University of British Columbia

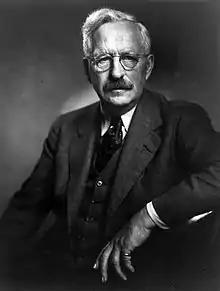
Henry Marshall Tory set up the college in 1906

Before the University Act, there were several attempts at creating a degree-granting university with help from the universities of Toronto and McGill. Columbia College in New Westminster, through its affiliation with Victoria College of the University of Toronto, began to offer university-level credit at the turn of the century, but McGill came to dominate higher education in the early 1900s.